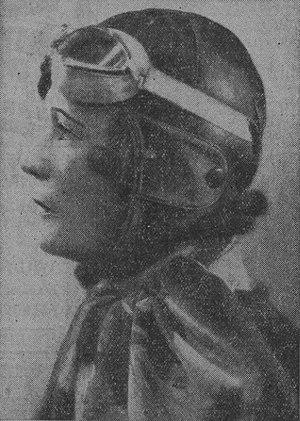
Marthe Richard en tenue d’aviatrice
Marthe Richer, dite Marthe Richard, née Betenfeld le 15 avril 1889 à Blâmont et morte le 9 février 1982 à Paris, est une prostituée, aviatrice, espionne et femme politique française.